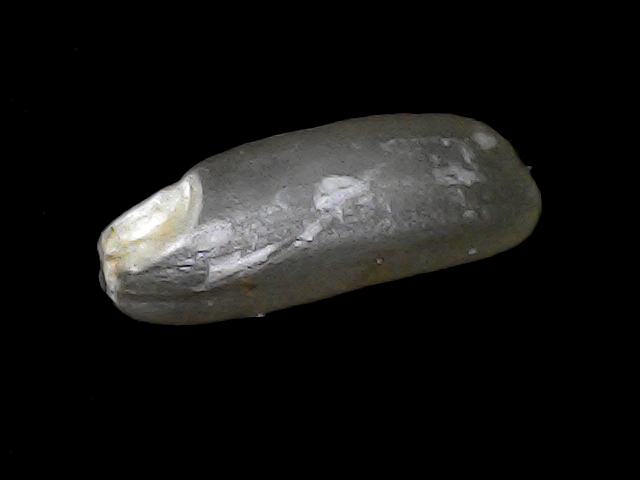
Rice variety: BD49